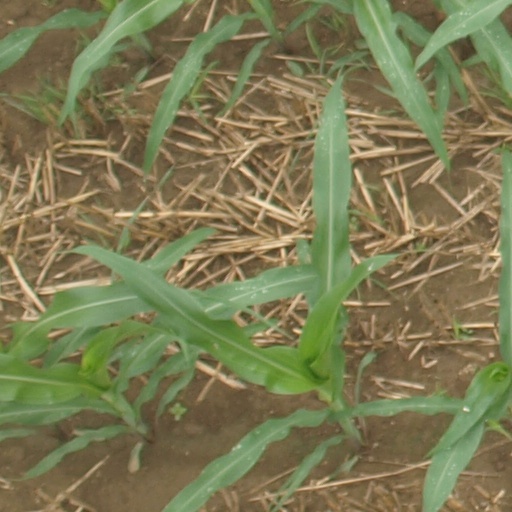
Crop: maize; corn